Katie Kittermaster

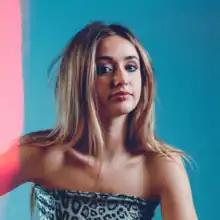
Katie Kittermaster in March 2019

Kittermaster was born and raised in Sutton Valence, Kent, England. At the age of eleven, she moved to Dubai, where she performed at an event organised by the Global Gift Foundation.